Seabee

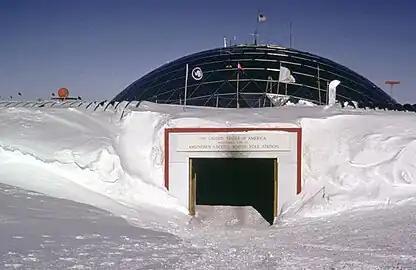
Amundsen-Scott South Pole Station, constructed by NMCB 71, dia. 165' x 54' height

In early 1946 the 53rd NCB was deployed with Operation Crossroads for the nuclear testing at Bikini Atoll. It was designated Task Unit TU 1.8.6. 53's project list included observation, instrument and communication towers, radio beacons, seismic huts, photo reference crosses, general base and recreational facilities, as well as dredging the lagoon. In addition, recreational facilities were constructed on Japtan Island for the ships crews of the Operation. The Battalion also assisted the relocation of the natives. They disassembled both the Community center and church for reassembly on Rongerik Atoll. In August the battalion was decommissioned with men transferred to CBD 1156 that was then commissioned on Bikini. The TU 1.8.6 designation transferred to the CBD. CBD 1156 remained for nine days after the second test.